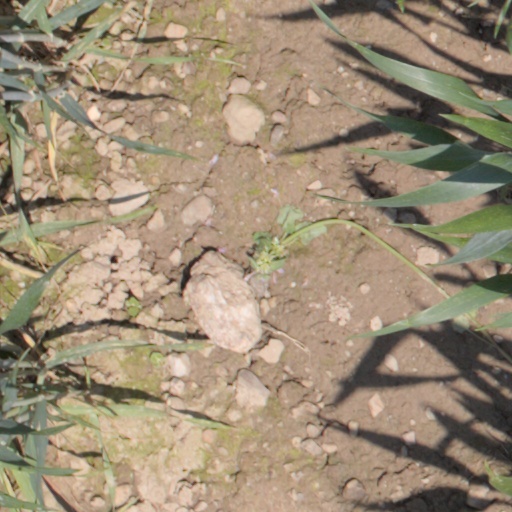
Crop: wheat